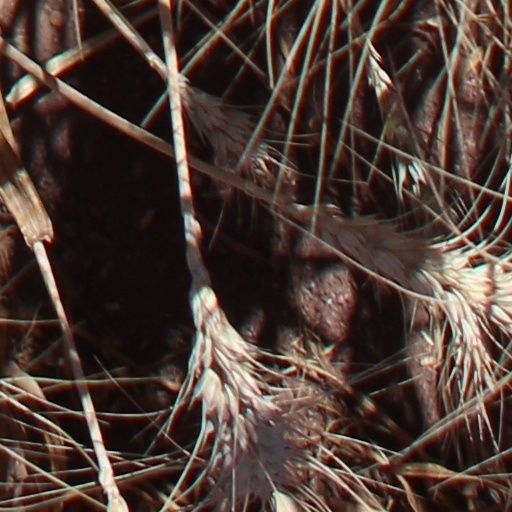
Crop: wheat